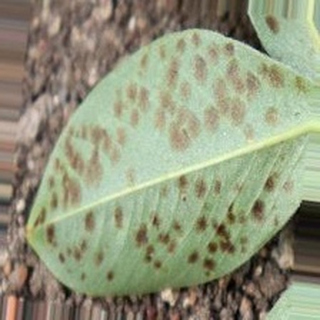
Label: groundnut_rust